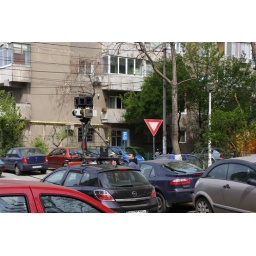
google street view car spotted in Bucharest, Romania